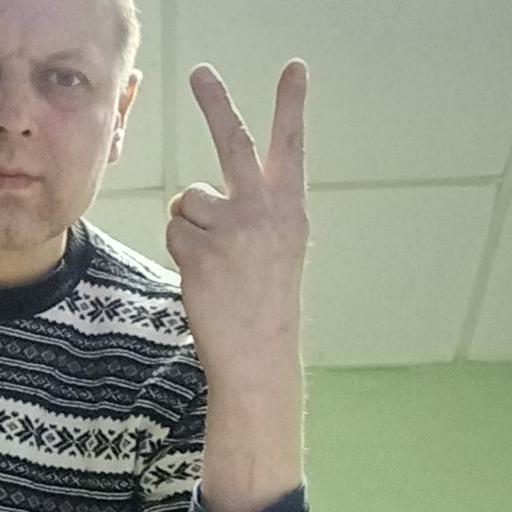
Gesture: peace_inverted